Reproductive system of gastropods

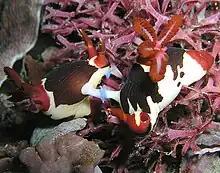
Two hermaphrodite opisthobranchs mating, the nudibranch species "Nembrotha rutilans"

Within the clade Littorinimorpha however, the superfamily Calyptraeoidea are protandrous sequential hermaphrodites. Protandry means that the individuals first become male, and then later on become female. See for example the genus "Crepidula".